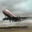
Label: airplane